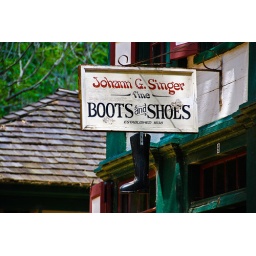
A store sign over the shoe shop in Westville, GA, a historical recreation of life in the 1800's.